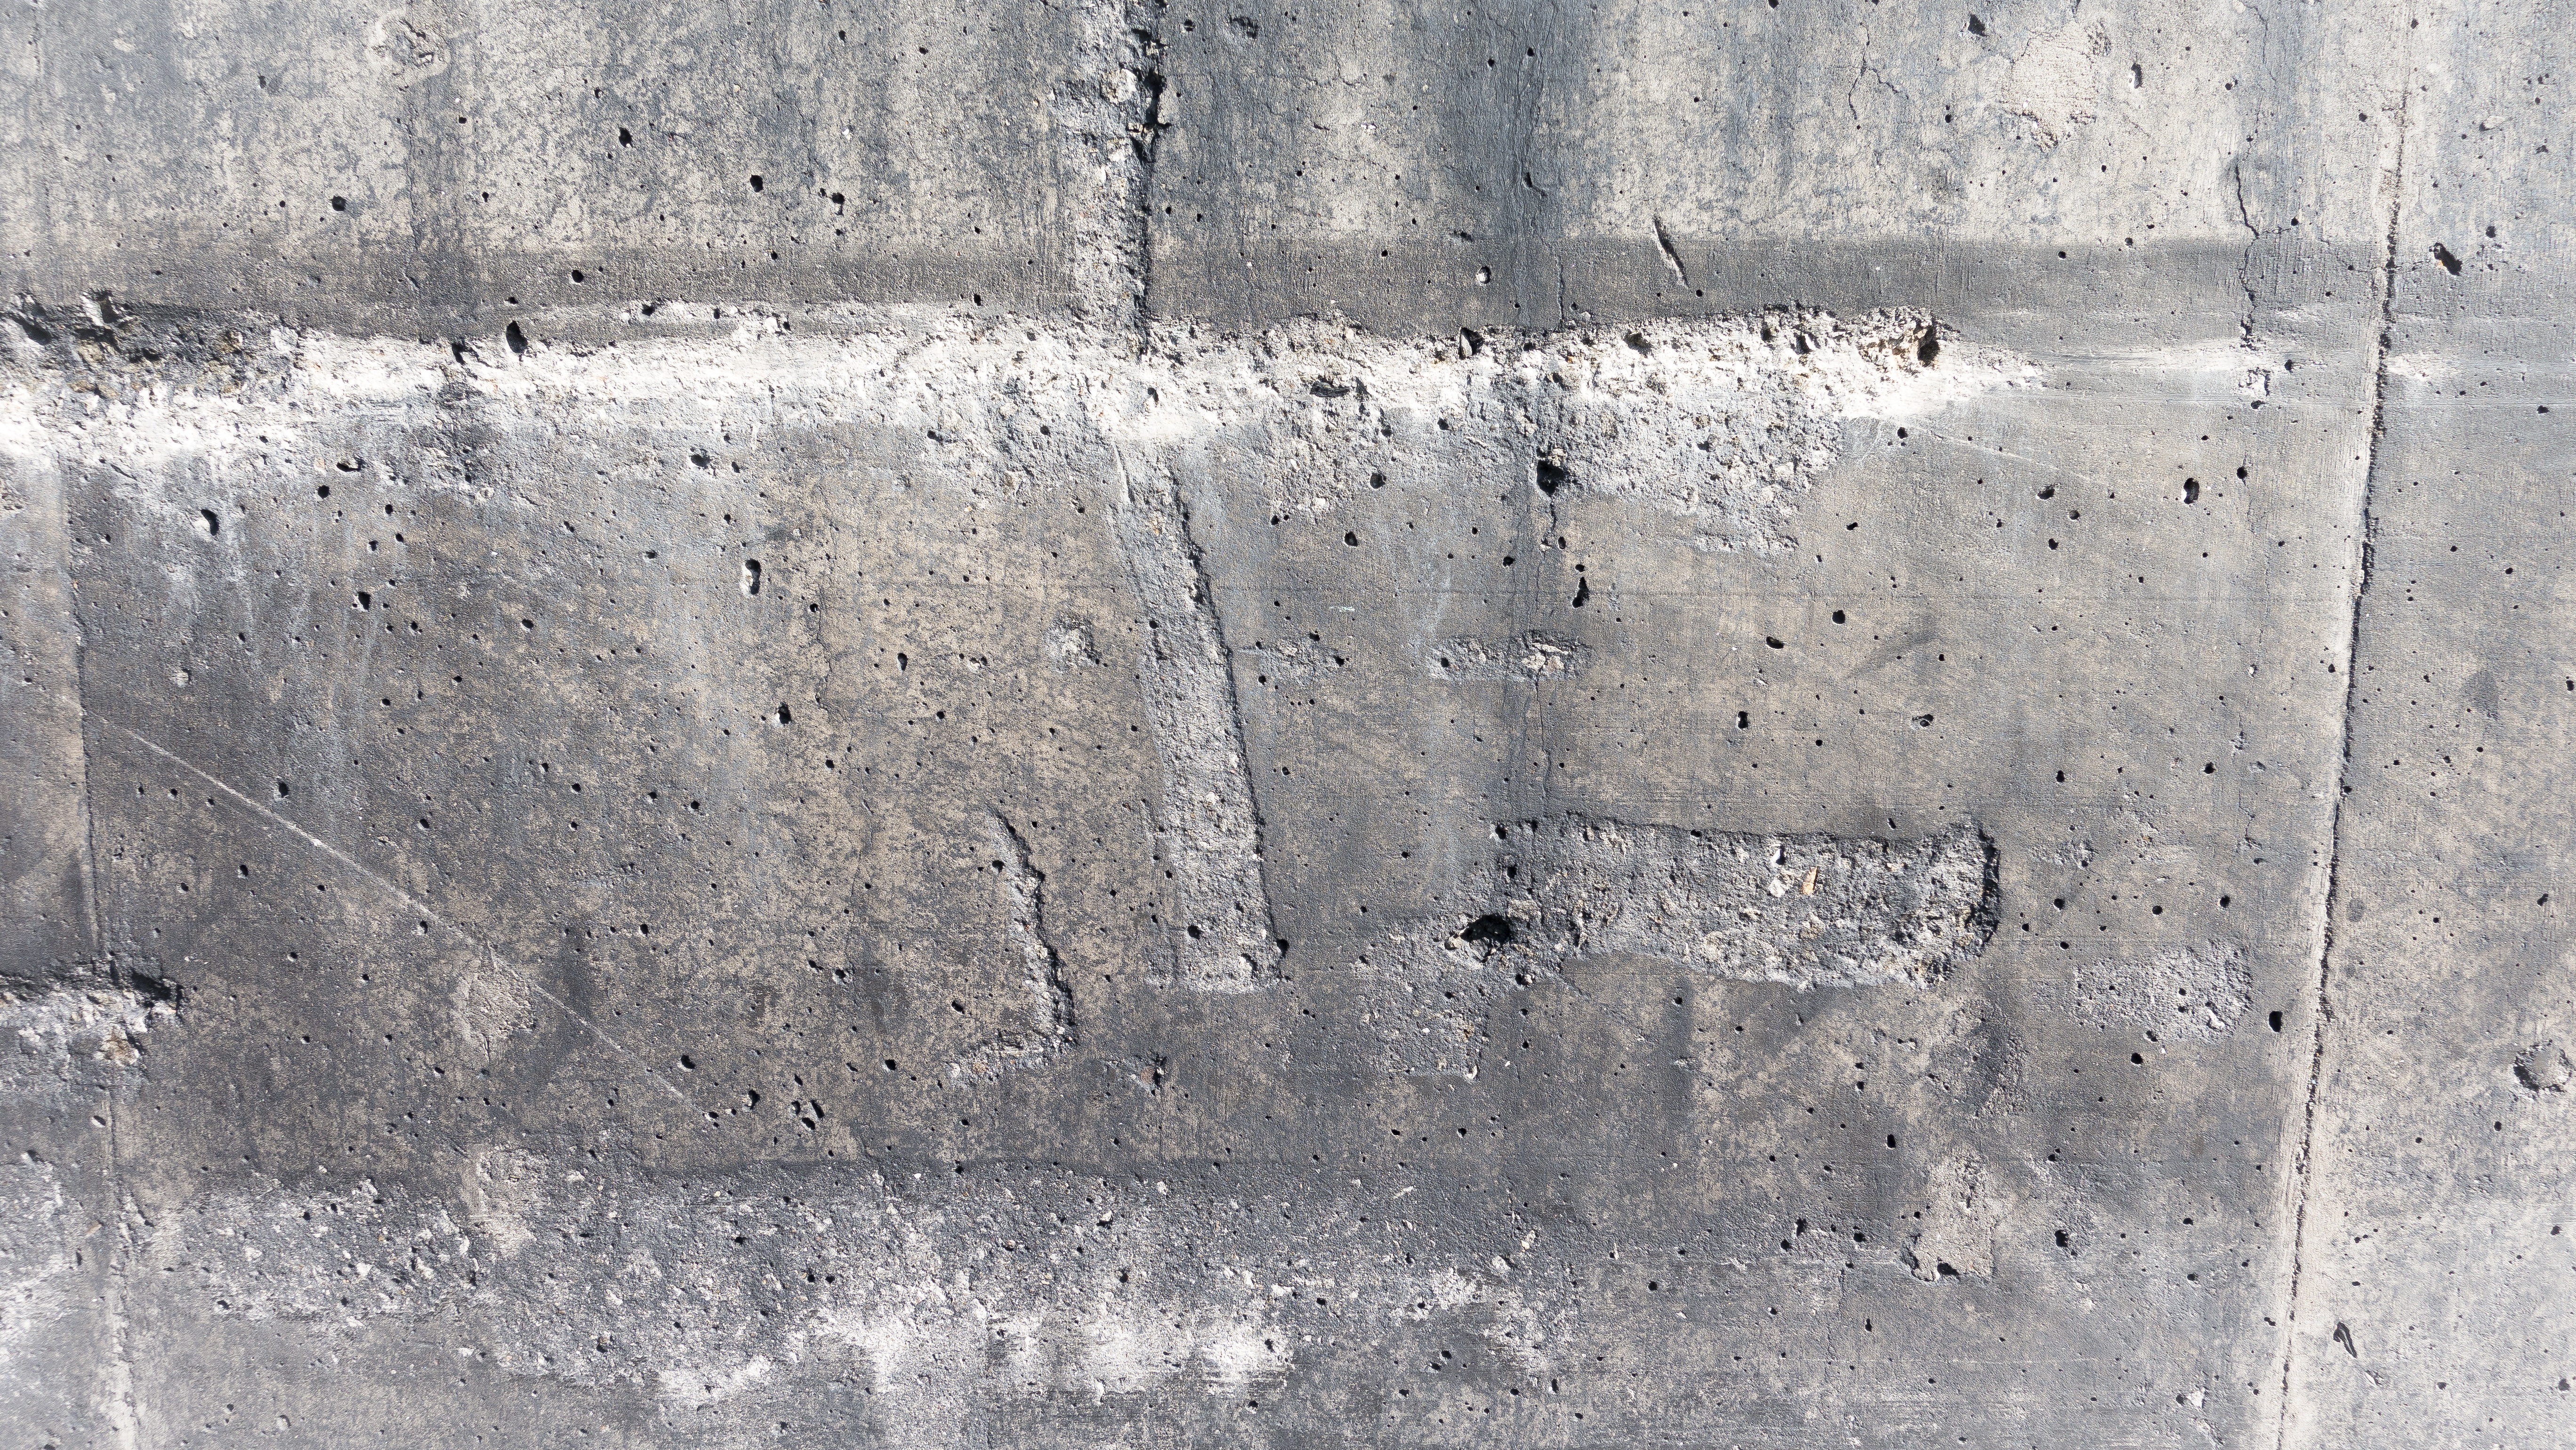
wood, texture, number, wall, dirty, grunge, brick, material, concrete, background, design, marks, plaster, distressed, road surface, ancient history, concrete scratches stained